N'Tentou

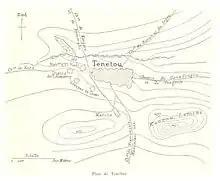
Map of Tenetou, 1892

N'Tentou was a part of Samory Toure's Wassoulou Empire, supporting him even after the disastrous failure of the 1888 siege of Sikasso, when much of the rest of the Wassoulou region rebelled. In the early 1890s, however, a French colonial force was marching on the town. Toure's forces ordered the population to move east, but they refused. The Wassoulou army assaulted the town and massacred the inhabitants. When the French arrived, they found around 3000 corpses filling the town, and set up their headquarters in Bougouni instead of N'Tentou to avoid the smell.